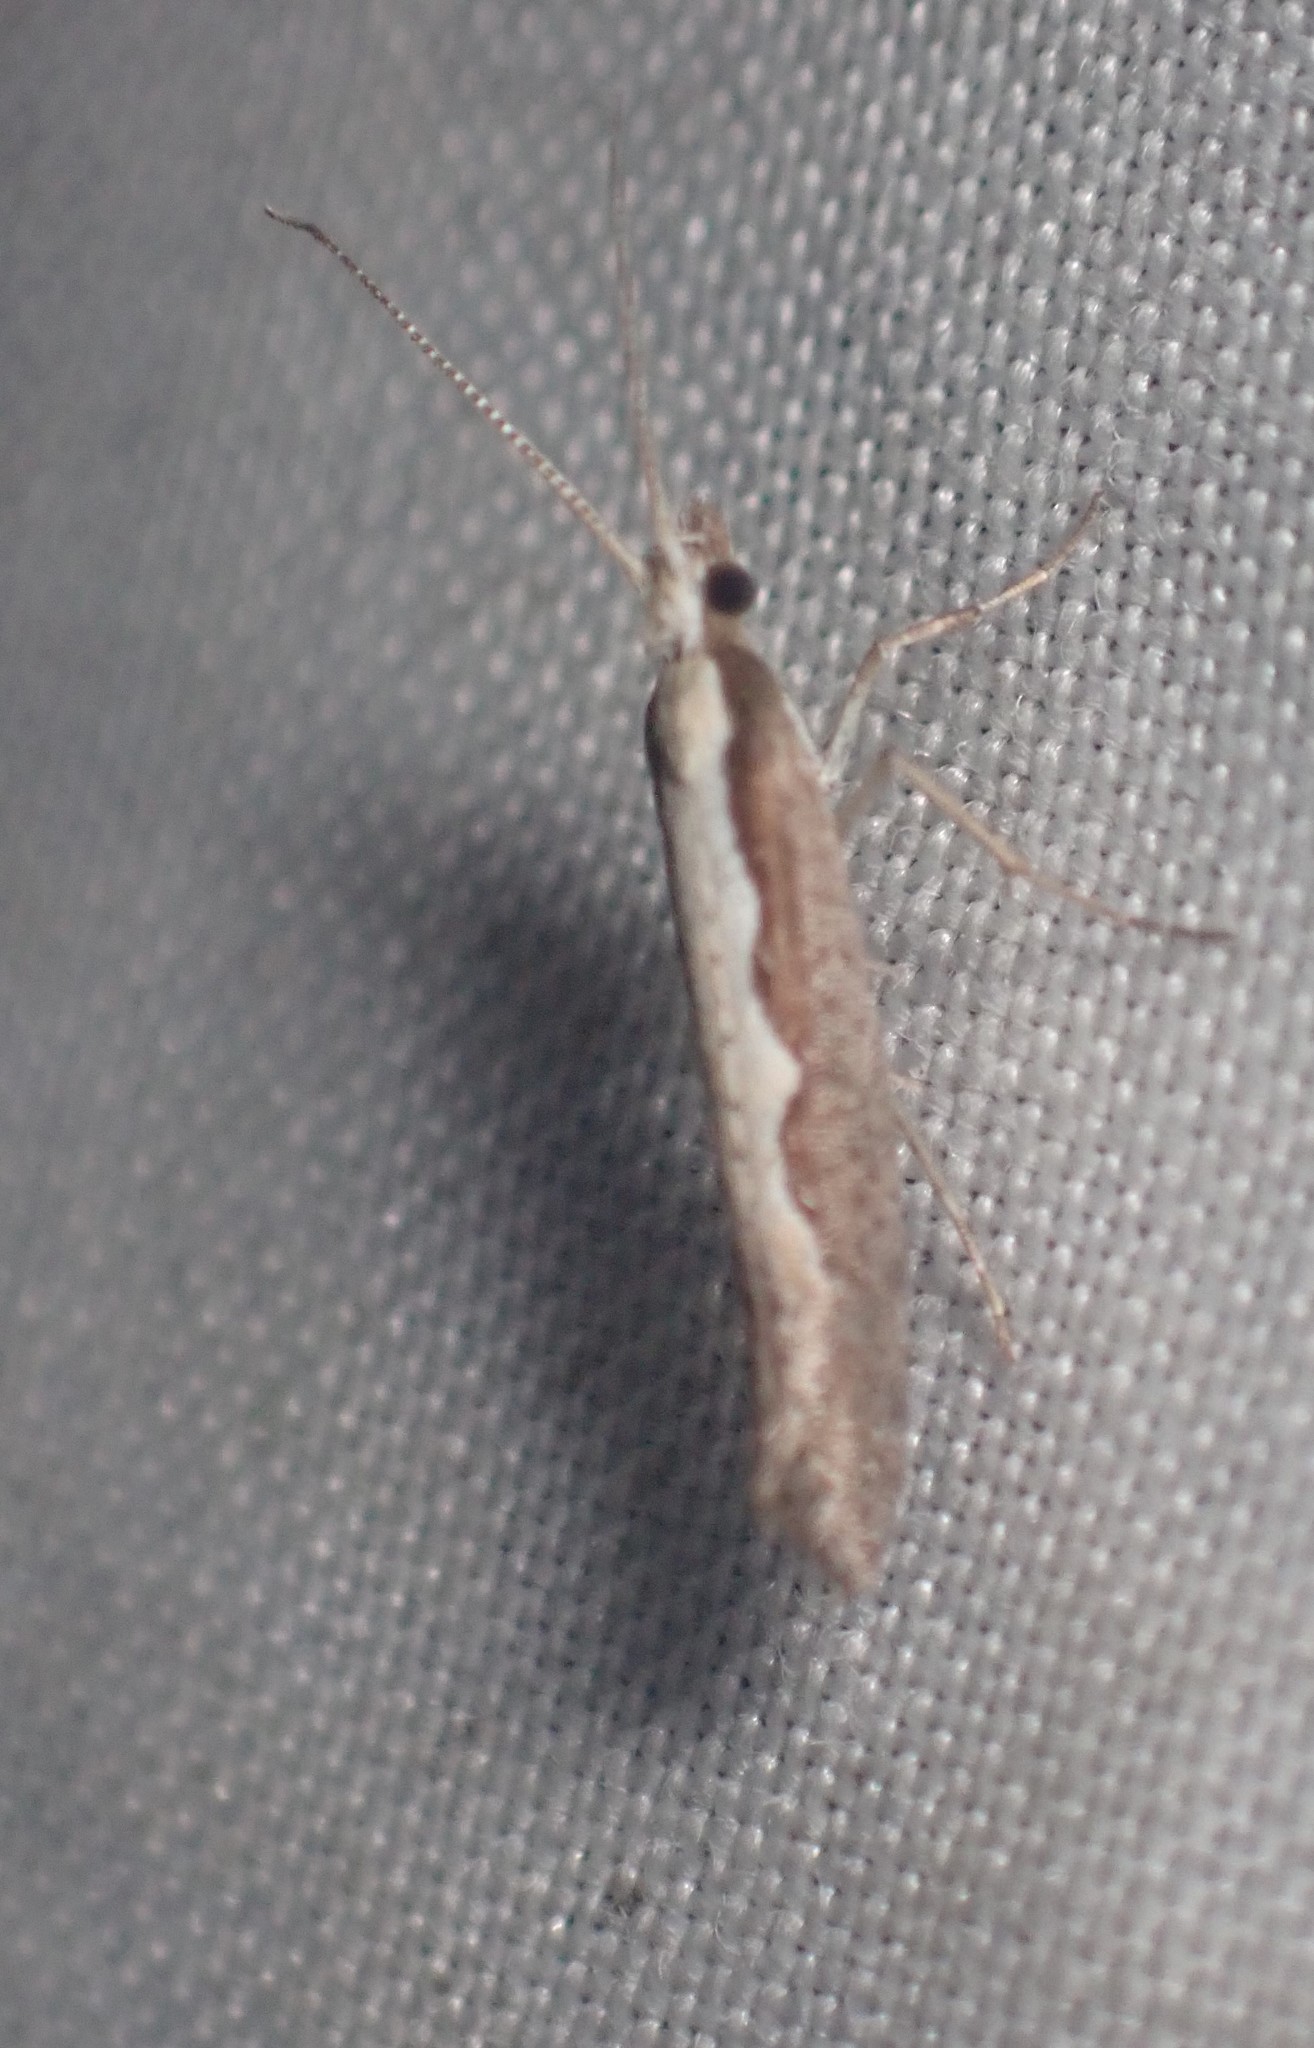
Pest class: diamondback_moth